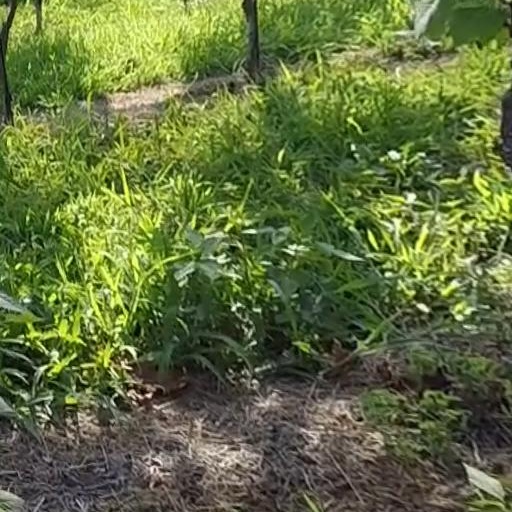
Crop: grape